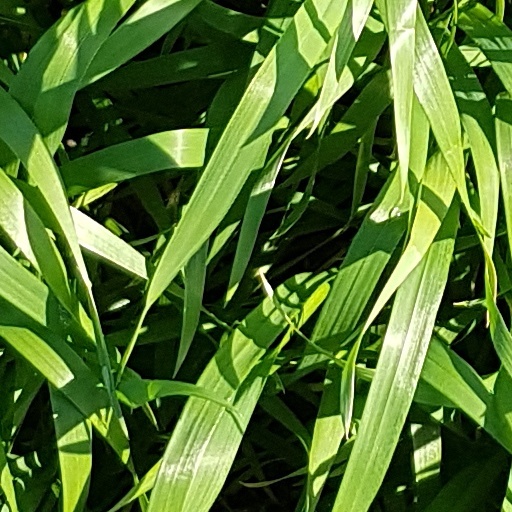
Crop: wheat